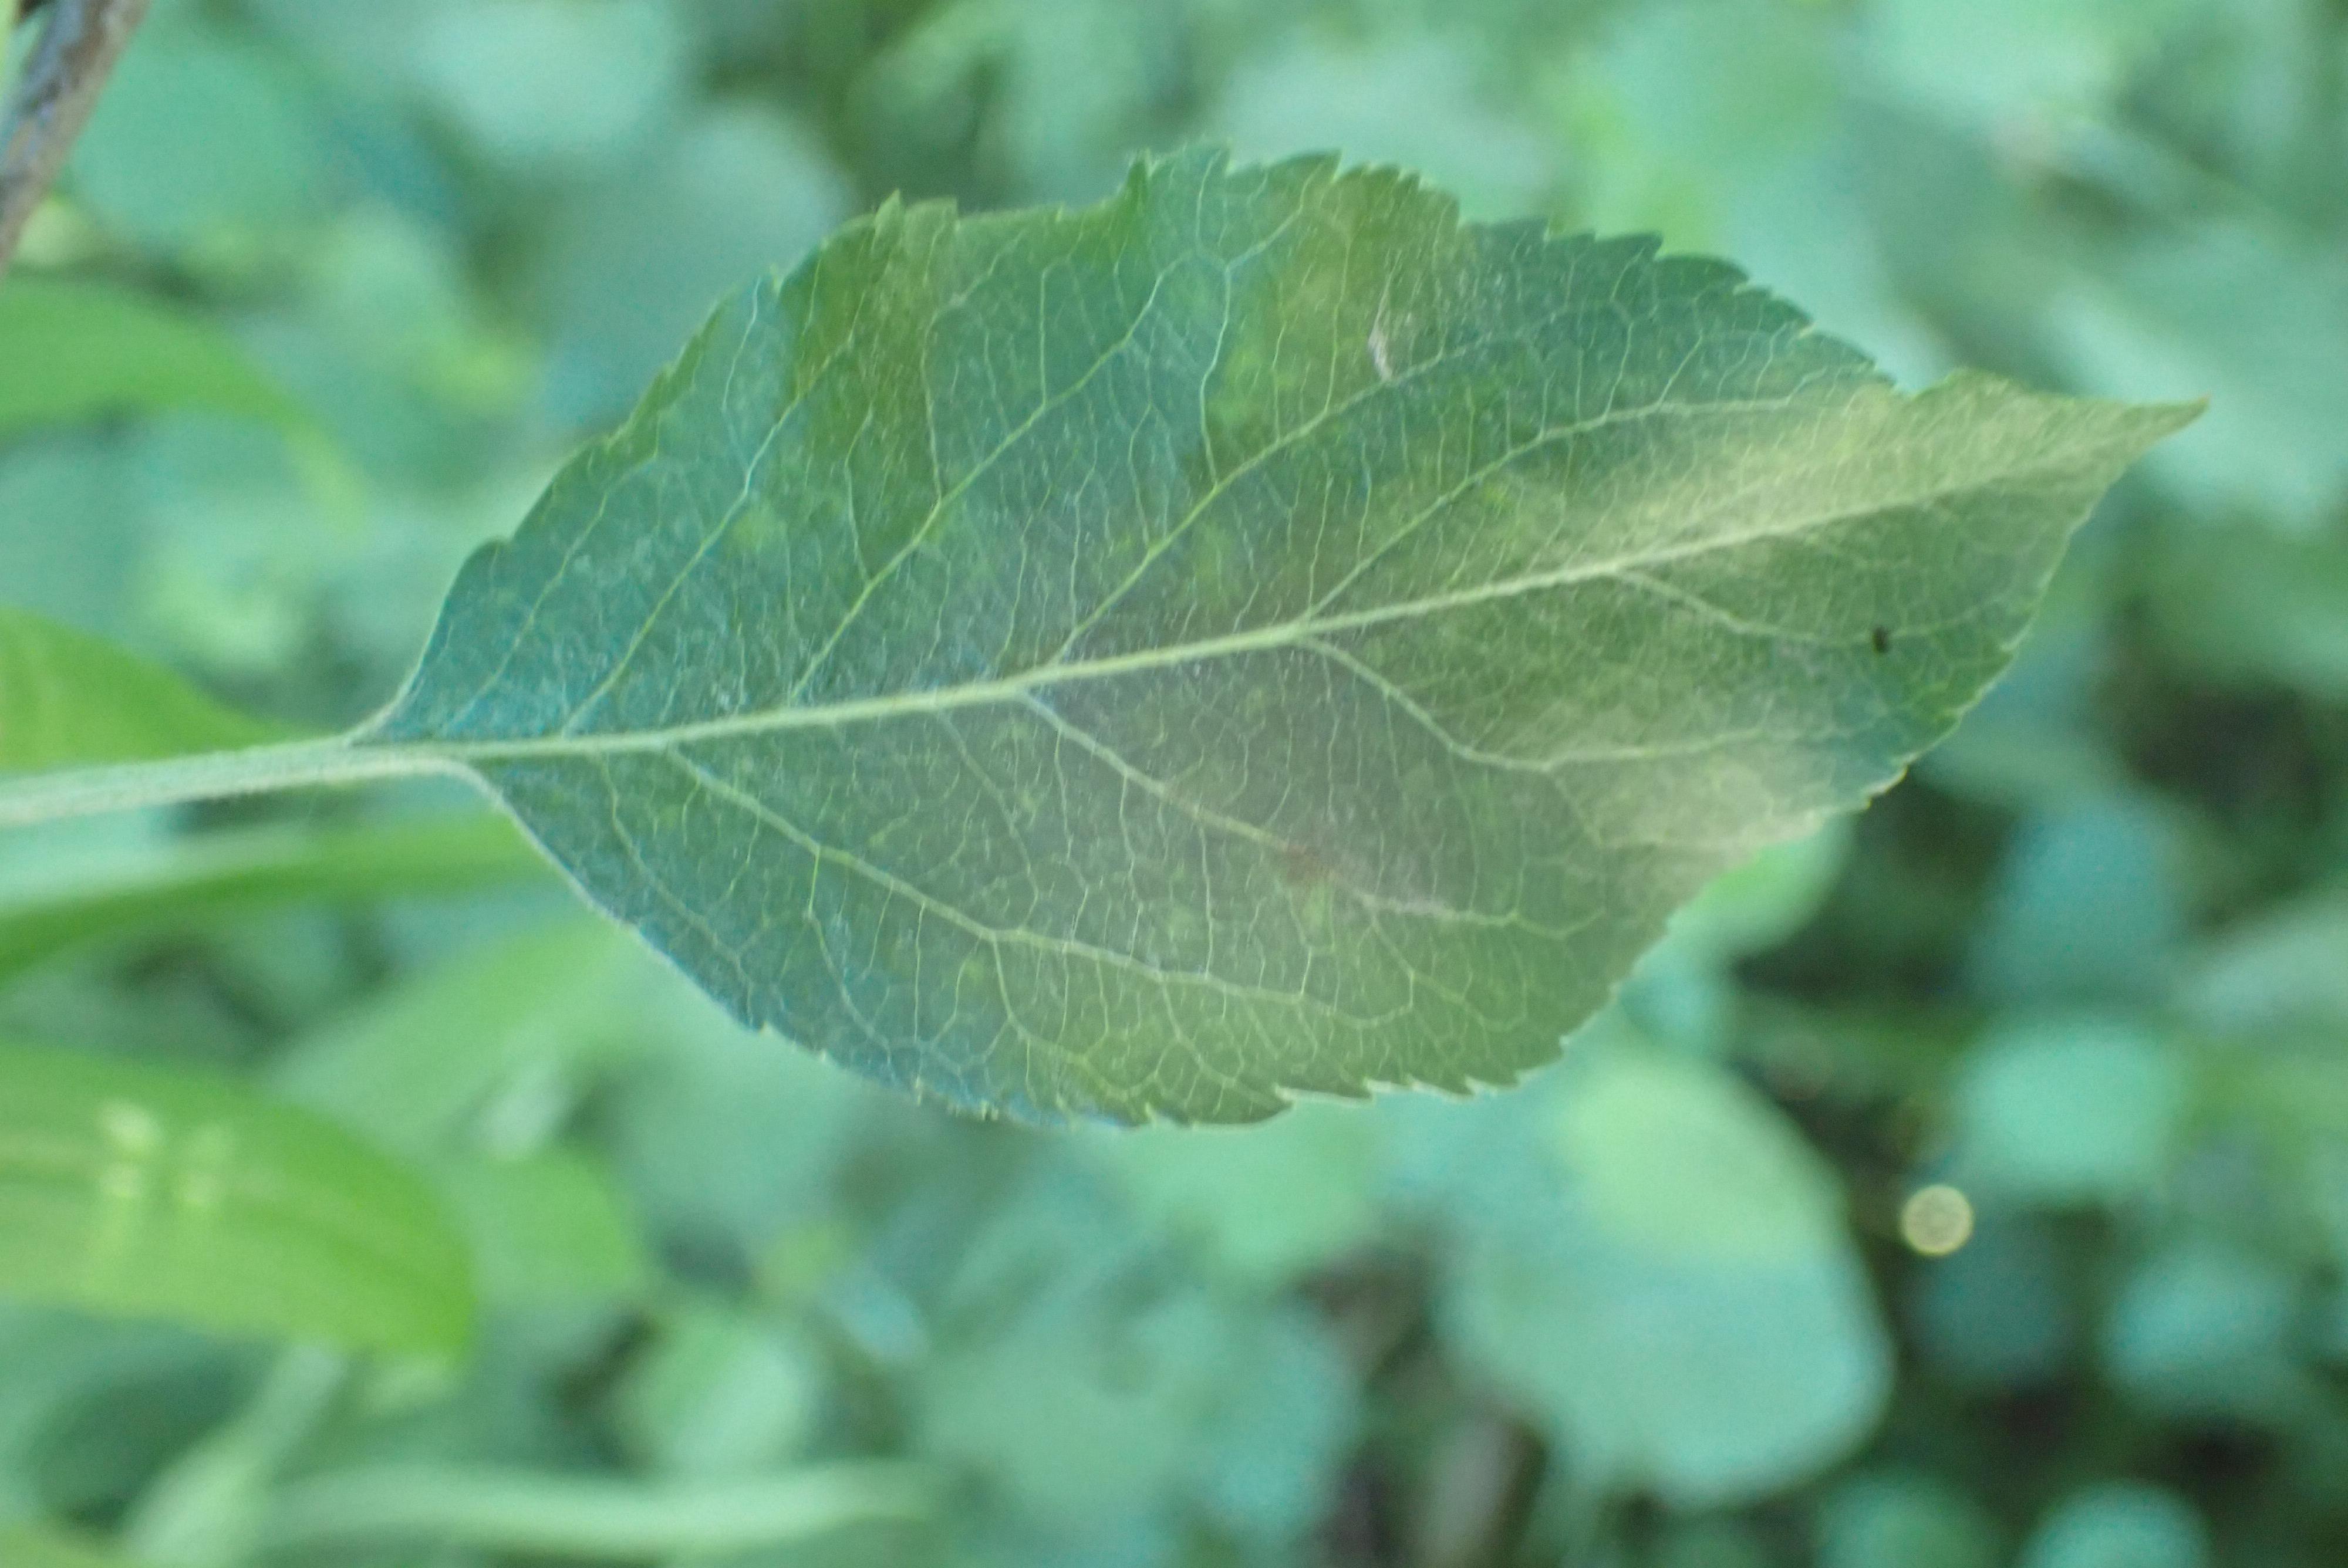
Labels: scab